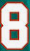
Number: 8